Iron compounds

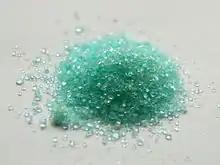
Blue-green iron(II) sulfate heptahydrate

The standard reduction potentials in acidic aqueous solution for some common iron ions are given below: